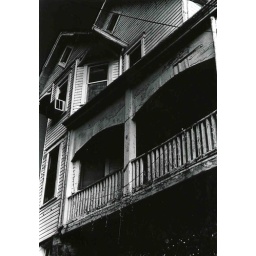
This house wasn't actually that scary, but by upping the filter when I exposed the paper I made it super creepy.